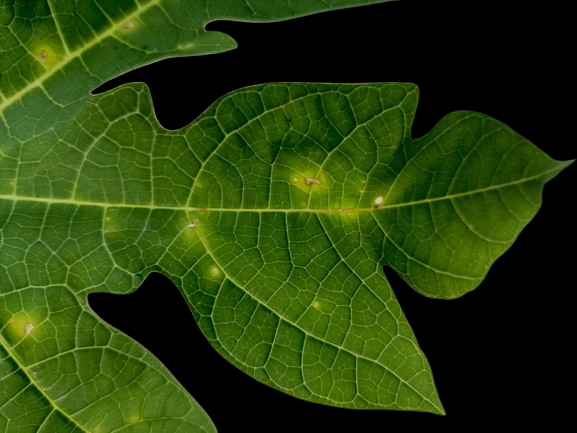
Crop: Papaya
Label: Pathogen_symptoms